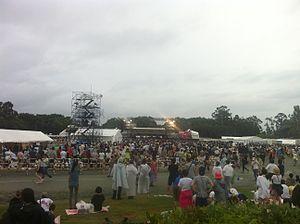
Qururi est un groupe de rock japonais populaire, originaire de Kyoto et formé en 1996. Le groupe est constitué actuellement de Shigeru Kishida 岸田繁, Masashi Satoo 佐藤征史 et FanFan ファンファン. D'autres artistes viennent ponctuellement compléter le groupe, le temps d'un concert ou d'un enregistrement studio. Leur musique est produite et distribuée par Victor Entertainment.